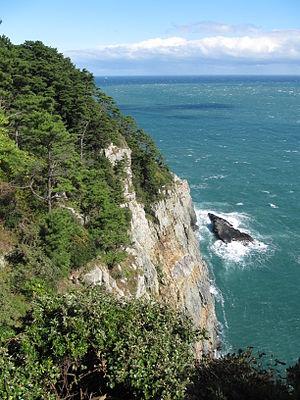
Taejongdae est un parc naturel de la ville de Busan, en Corée du Sud. Le site présente de magnifiques falaises et une très belle vue sur l'île Yeongdo-gu. Il s'agit d'un endroit touristique à Busan, et il y a donc de nombreux visiteurs. On y trouve également un parc d'attractions, un phare, un observatoire et un terminal de bateaux de croisière. Taejongdae est désigné comme étant le 28ème endroit à voir à Busan.